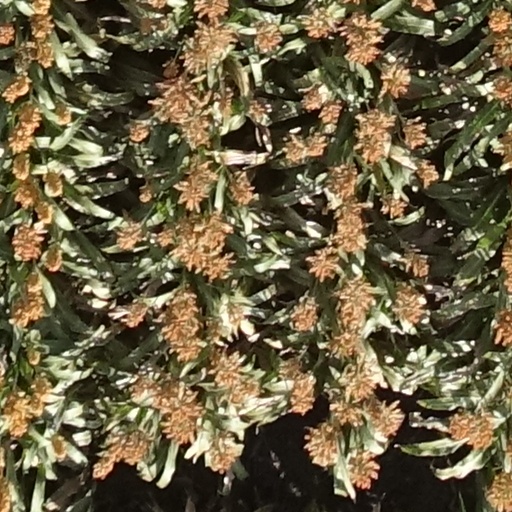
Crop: sorghum